Last Man Standing season 9

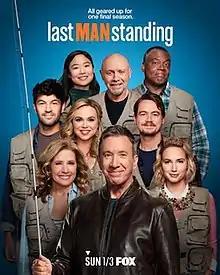
Promotional poster

The ninth and final season of the American sitcom "Last Man Standing" premiered on January 3, 2021 on Fox, and contained twenty-one episodes. It stars Tim Allen as Mike Baxter, alongside Nancy Travis, Amanda Fuller, Molly McCook, Christoph Sanders, Jordan Masterson, Jonathan Adams, Krista Marie Yu, and Héctor Elizondo. After the season premiere on Sunday, January 3, the show moved to its regular timeslot at 9:30 PM on Thursdays. The series concluded on May 20, 2021 with a one-hour series finale.